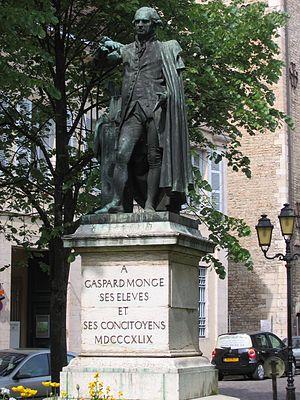
Monument de Gaspard Monge, Beaune, France
Beaune est une commune française située dans le département de la Côte-d'Or et la région Bourgogne-Franche-Comté. Située à 45 kilomètres au sud de Dijon et 150 km au nord de Lyon, elle est la sous-préfecture de l'arrondissement de Beaune. Ses habitants sont appelés les Beaunois.
Cet article recense les œuvres d'art dans l'espace public de la Côte-d'Or, en France.